Ferrari Lampredi engine

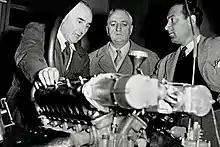
Aurelio Lampredi (right), Enzo Ferrari (center) and Luigi Bazzi (left) next to a "Lampredi" inline-4

Lampredi designed an inline-4 engine for Formula Two use. This was later adopted for Formula One and sports car racing cars through the 1950s. The original 2.0 L engine of 1951 would prove to be the longest-lived, continuing through 1957 in various cars. All "Lampredi" inline-4 engines used dry sump lubrication.